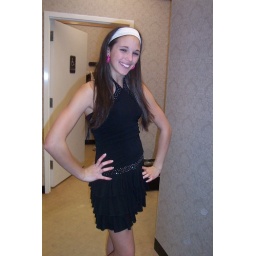
me in my black jack dress